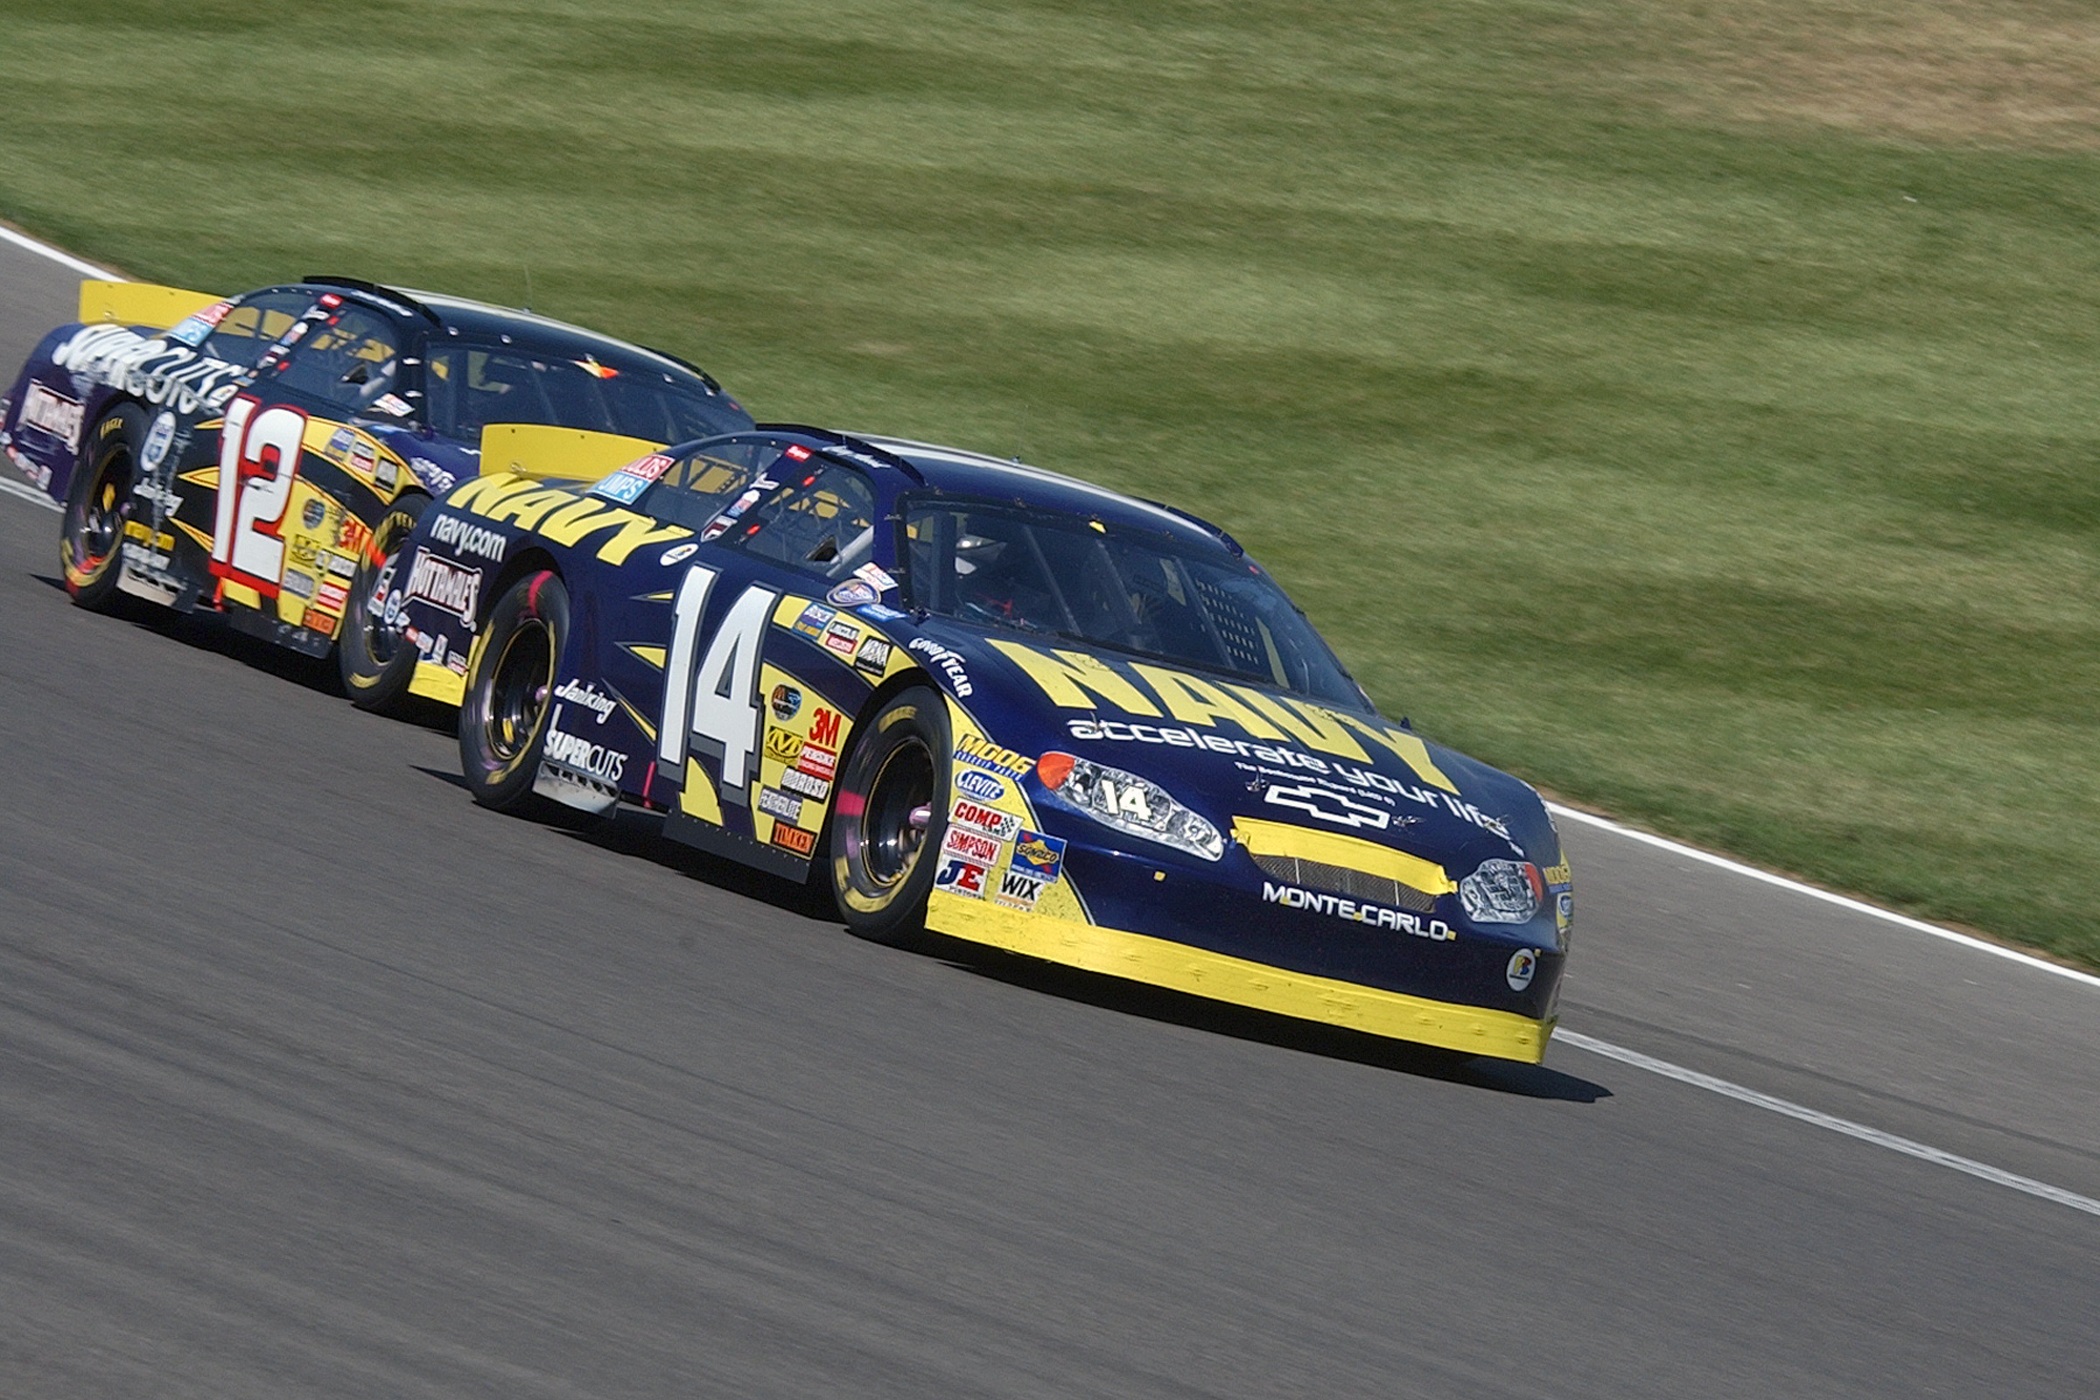
structure, track, sport, car, driving, vehicle, speed, speedway, race car, race, team, sports, racing, race track, fast, motorsports, driver, racer, motorsport, nascar, formula one, touring car, auto racing, motor sports, automobile make, automotive design, luxury vehicle, sport venue, performance car, sports prototype, stock car racing, dirt track racing, touring car racing